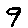
Label: 9